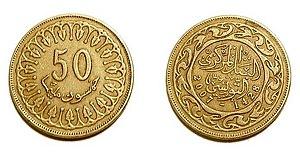
Pièce de 50 millimes - pièce de monnaie Tunisienne
Le dinar tunisien est la monnaie de la Tunisie depuis le 1ᵉʳ novembre 1958, à la suite de la promulgation de la loi nᵒ 58-109 du 18 octobre 1958. À partir de cette date, il remplace le franc tunisien au taux de 1 dinar pour 1 000 francs.